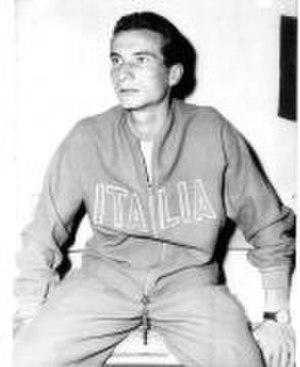
Mario Curletto est un fleurettiste italien.